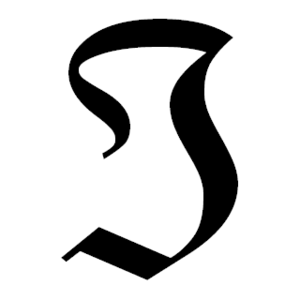
En mathématiques, la partie imaginaire d’un nombre complexe qui s'écrit sous la forme est. Autrement dit, si le nombre complexe a pour image le point de coordonnées dans le plan, alors sa partie imaginaire est. Il s'agit d'un nombre réel.